1941 NCAA wrestling championships

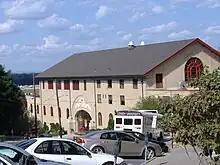
Taylor Gymnasium at Lehigh University

The 1941 NCAA Wrestling Championships were the 14th NCAA Wrestling Championships to be held. Lehigh in Bethlehem, Pennsylvania hosted the tournament at Taylor Gymnasium.